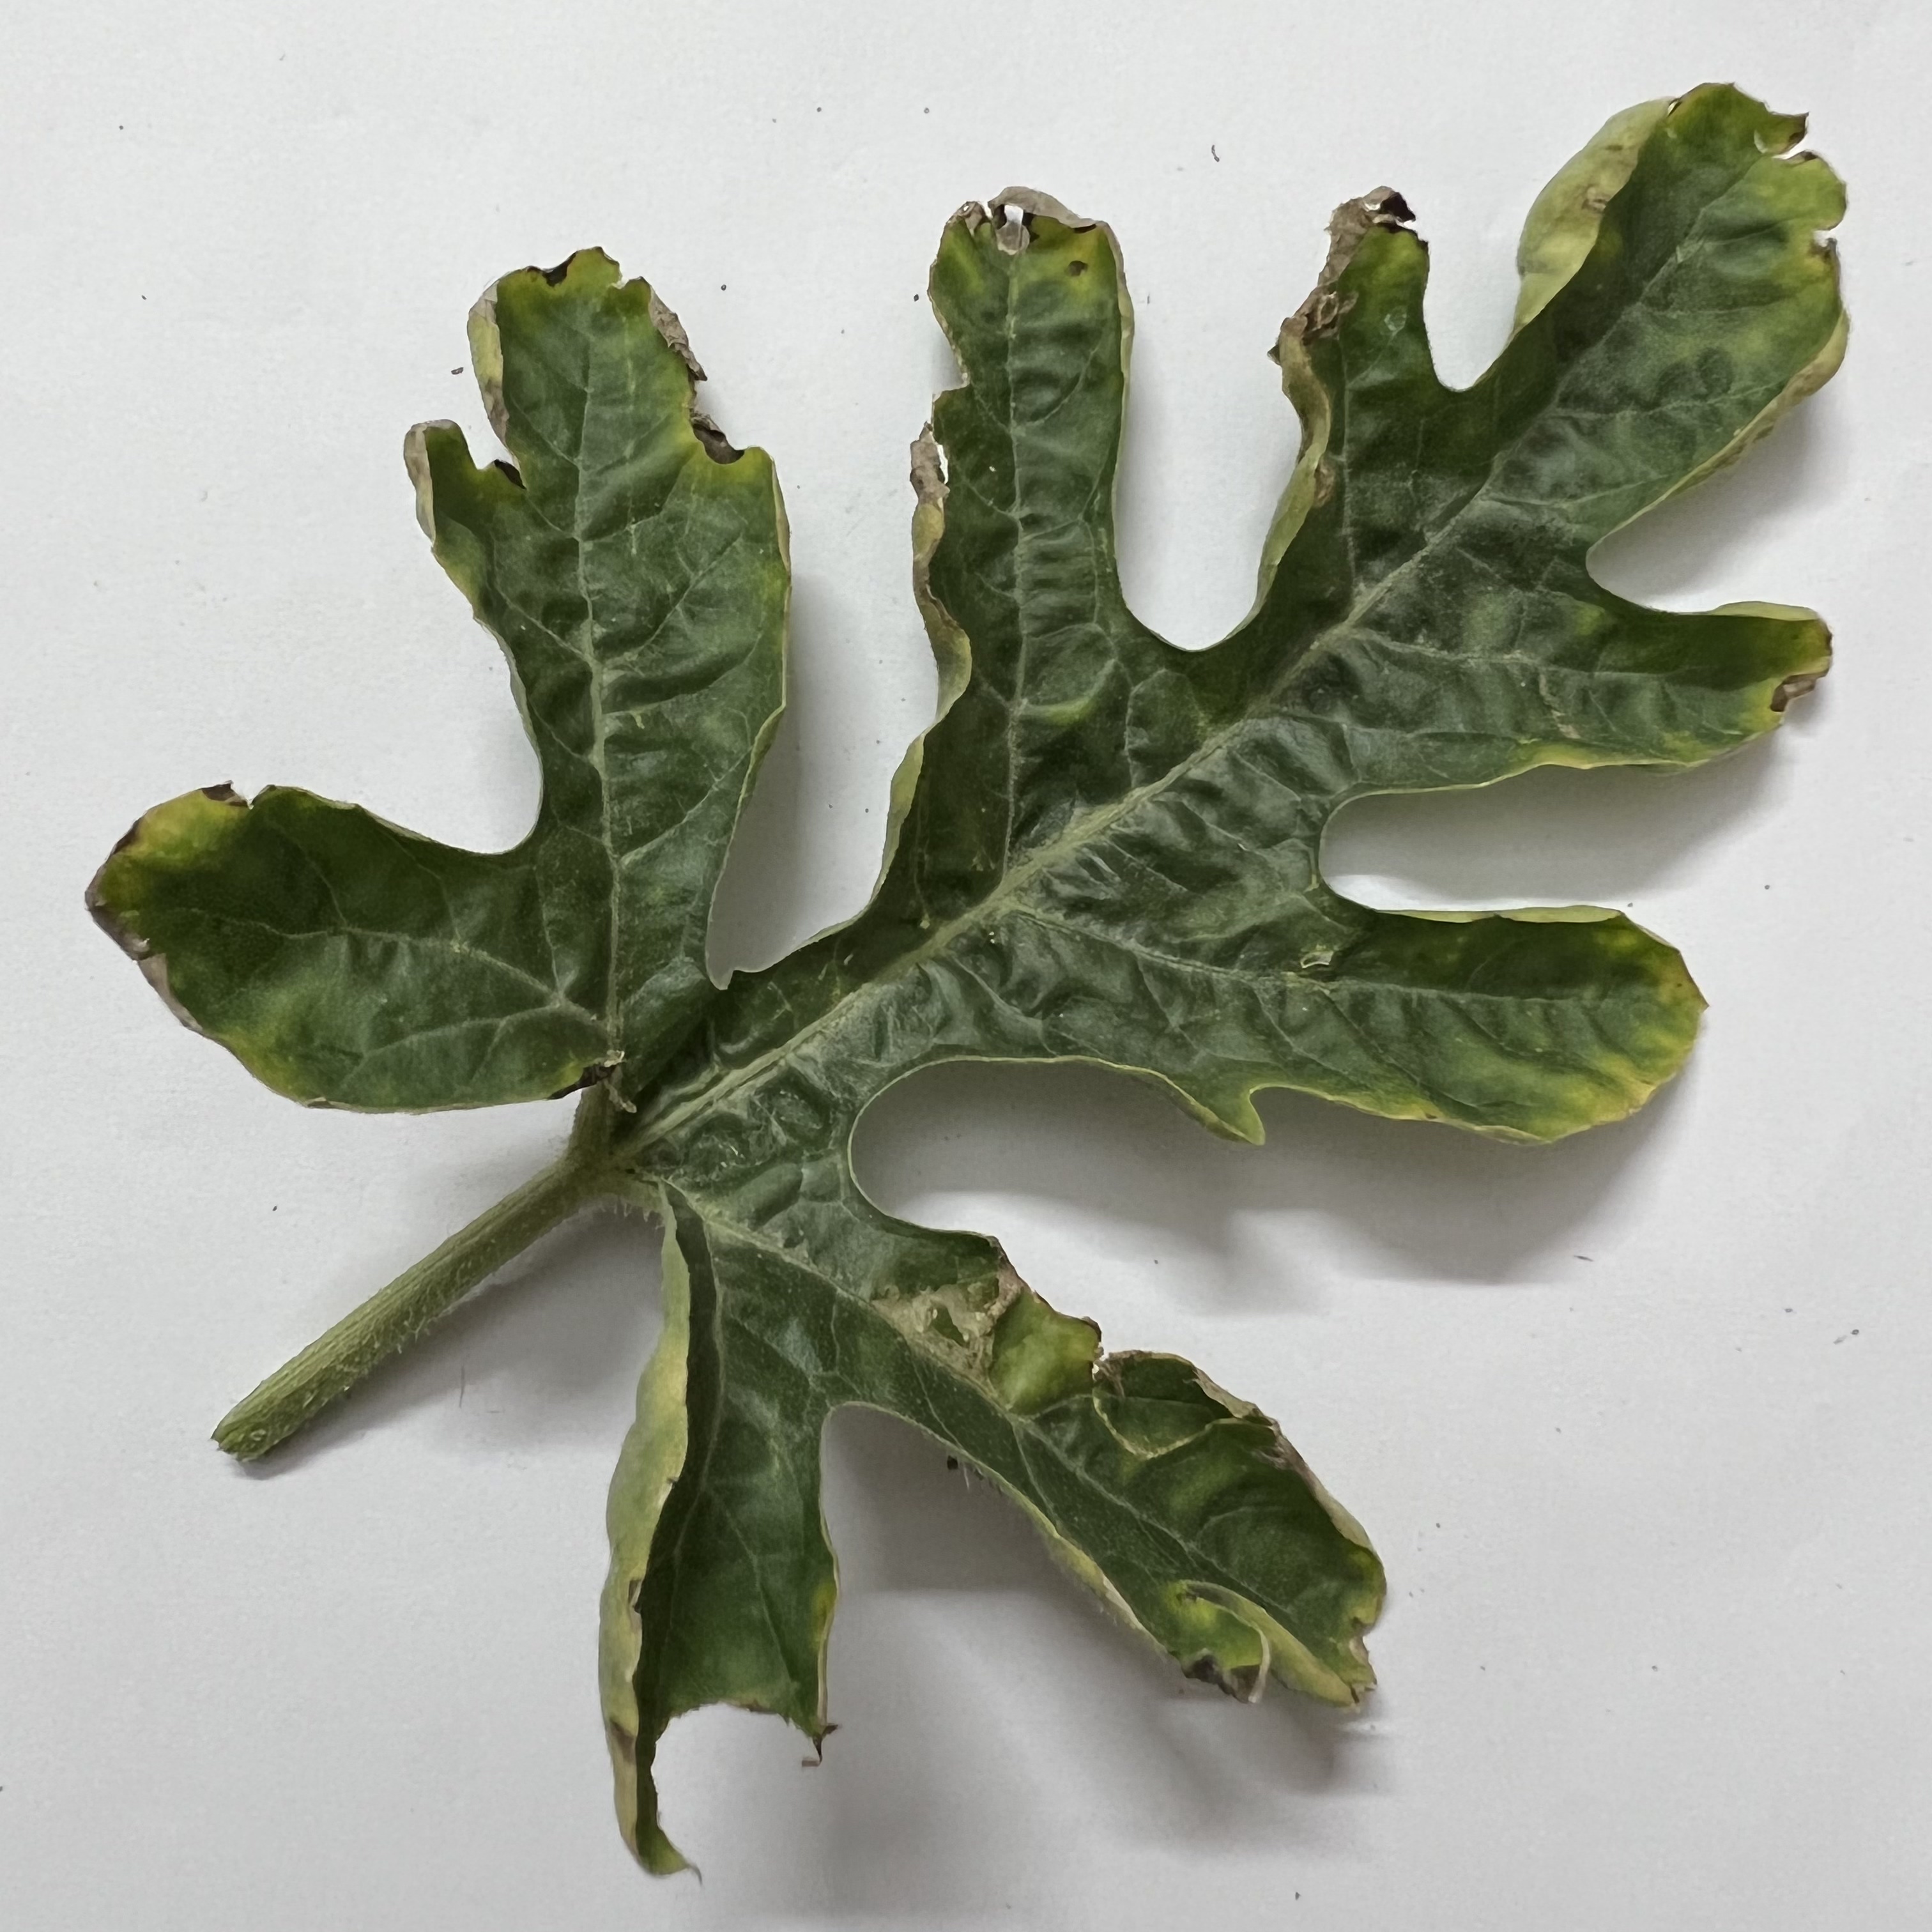
Label: Downy_Mildew